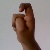
The image shows a hand gesture representing the letter 'X' in Indian Sign Language.